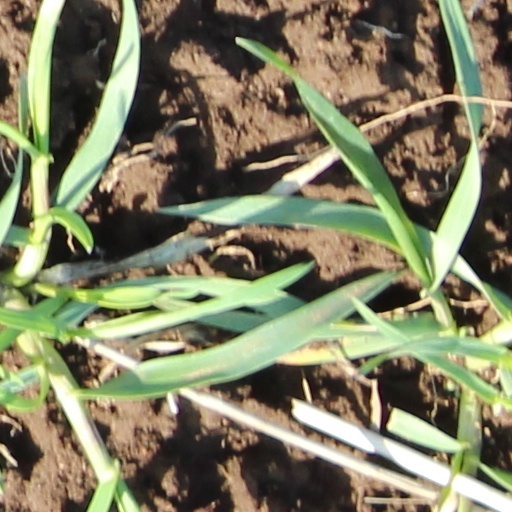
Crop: wheat